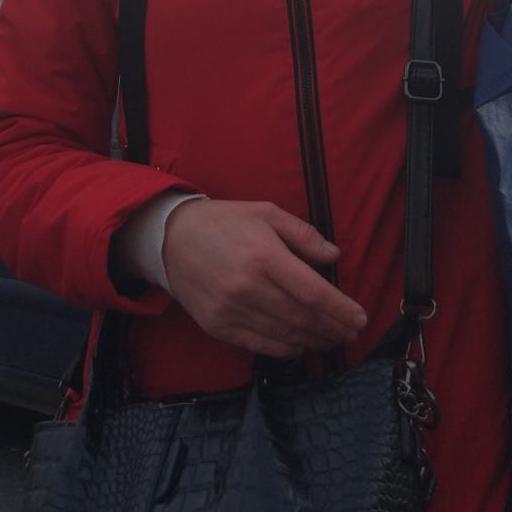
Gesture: no_gesture